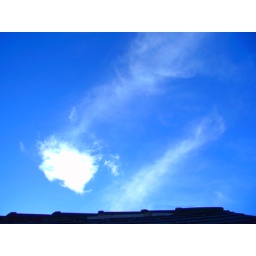
The sky looking west over the ridge of my roof